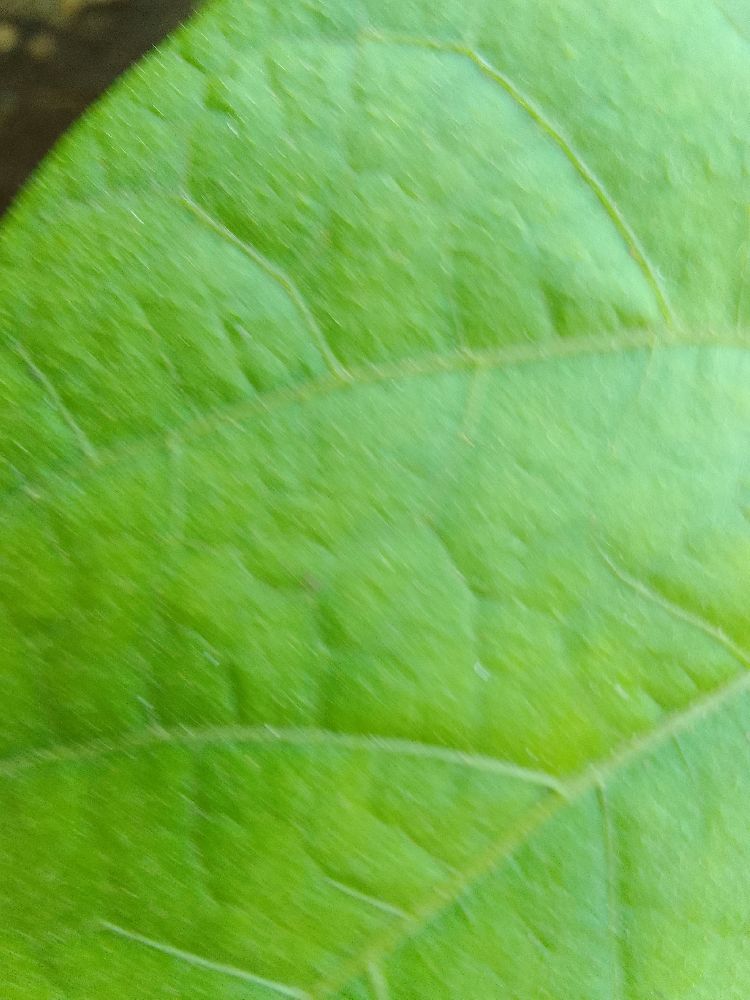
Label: healthy